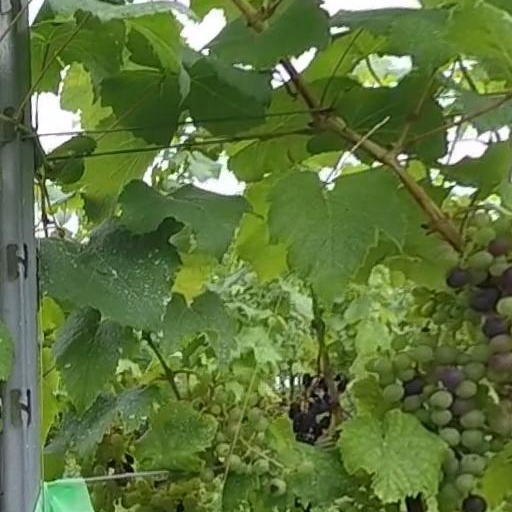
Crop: grape